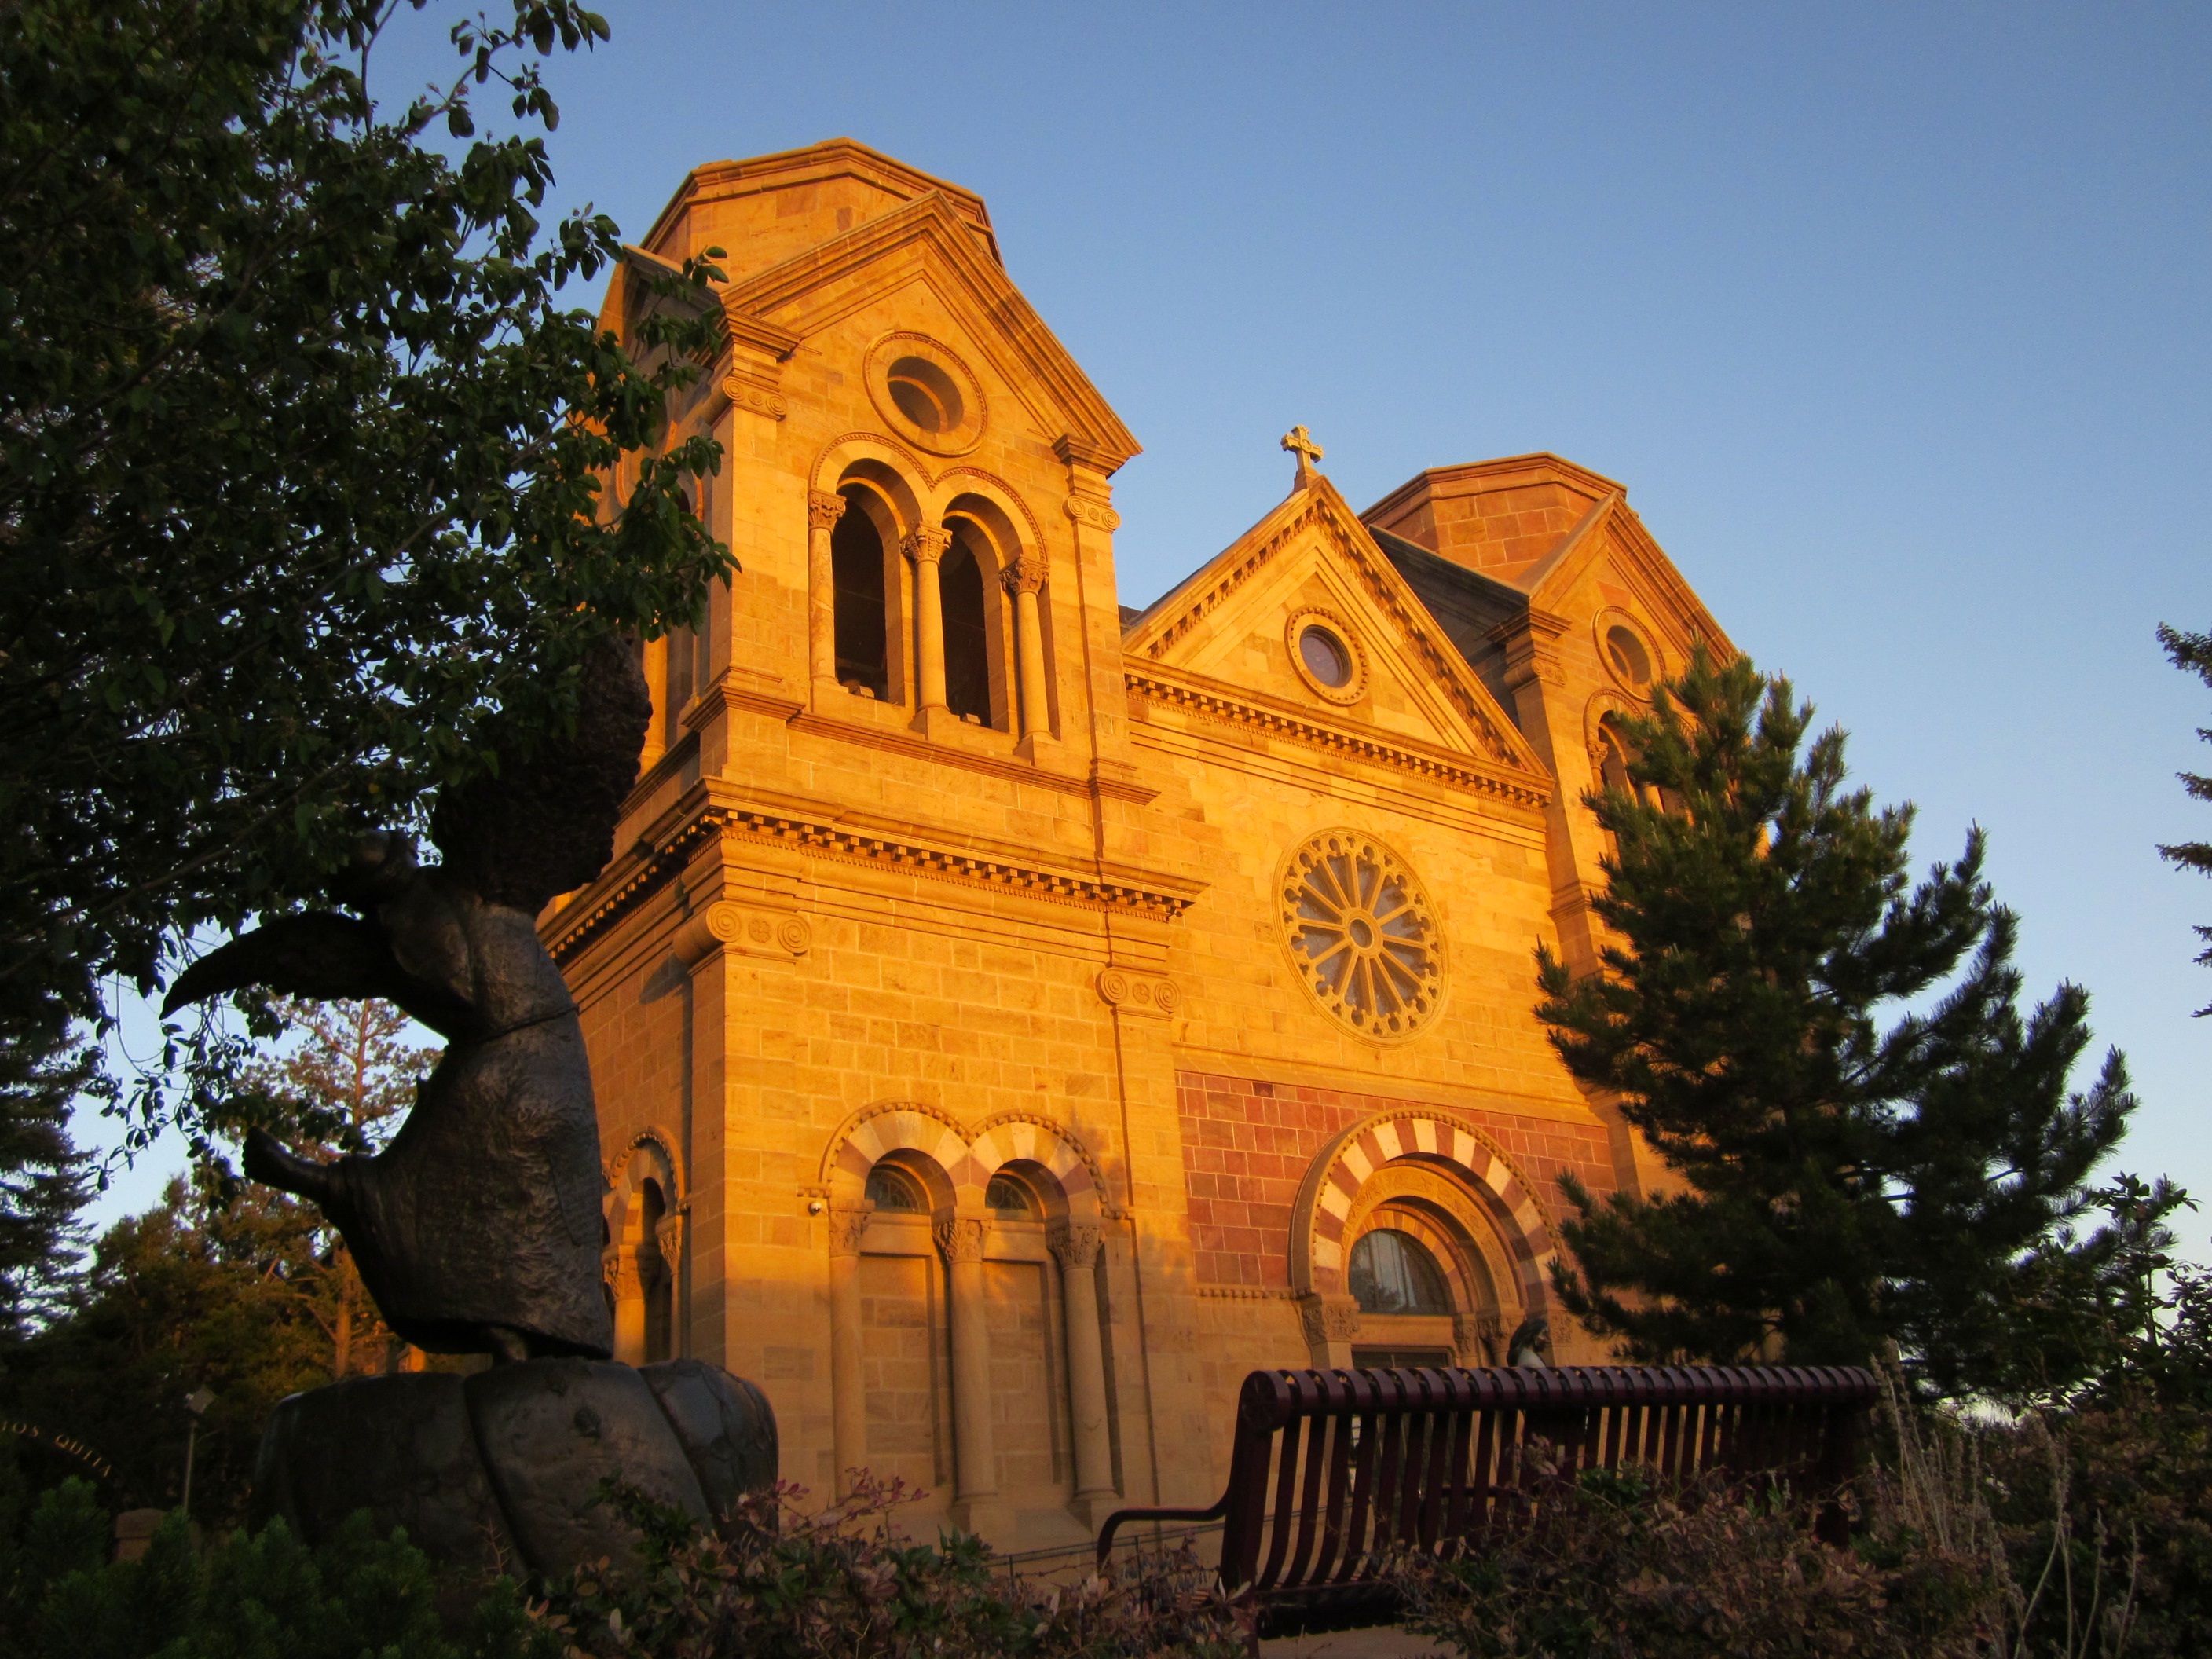
architecture, building, tower, landmark, church, chapel, historic, place of worship, new mexico, monastery, shrine, southwest, santa fe, historic site, ancient history, spanish missions in california